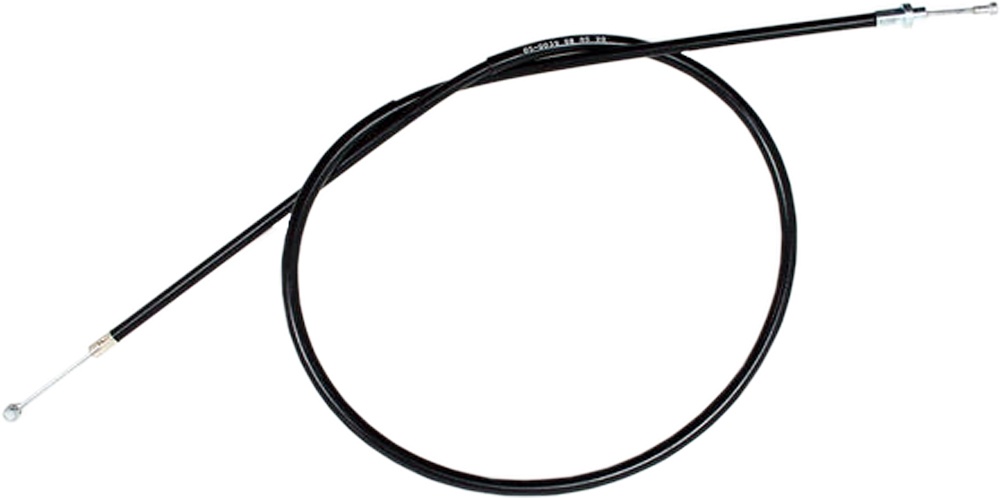
Motion Pro Black Vinyl Clutch Cable • #70-5039
ID: 171109
Category: Sporting Goods > Athletics > Boxing & Martial Arts > Boxing & Martial Arts Training Equipment > Punching & Training Bag Accessories > Punching & Training Ropes